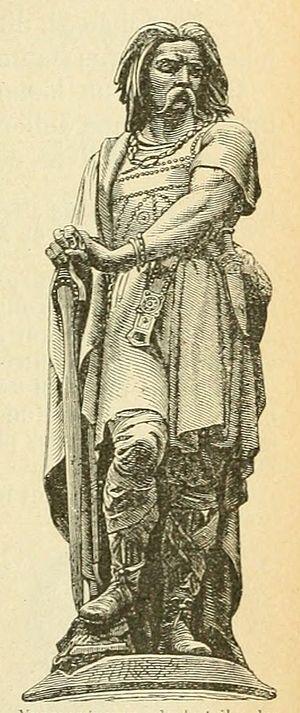
Le tour de la France par deux enfants, par George Bruno, manuel scolaire, édition de 1904.
Vercingétorix, né aux environs de 80 av. J.-C. sur le territoire des Arvernes, et mort à l'automne -46 à Rome, est un chef et roi des Arvernes. Il fédère une partie des peuples gaulois dans le cadre d'une révolte contre les forces romaines au cours de la dernière phase de la guerre des Gaules de Jules César.